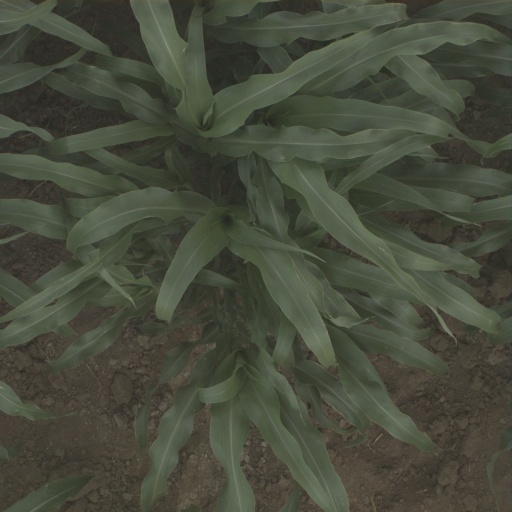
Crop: sorghum